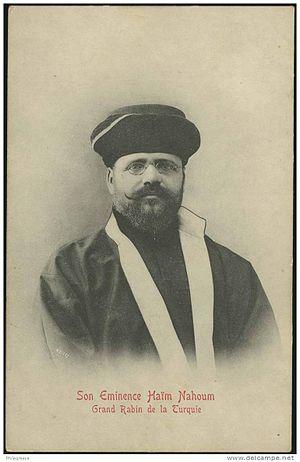
Haïm Nahoum Effendi (1872-1960), Grand Rabin de l'Empire Ottoman (Turquie)
Chaim Nahum Effendi, est un érudit juif, juriste et linguiste du début du XXᵉ siècle. Né à Izmir en 1872, il fait ses études en Palestine, à Istanbul ainsi qu'à Paris.
L’histoire des Juifs en Turquie ou, plus précisément, dans le territoire turc actuel, remonte à l'Antiquité. On compte en 2016 15 500 Juifs en Turquie. Leur nombre a depuis baissé, certains ayant quitté la Turquie en raison des purges massives depuis 2016.